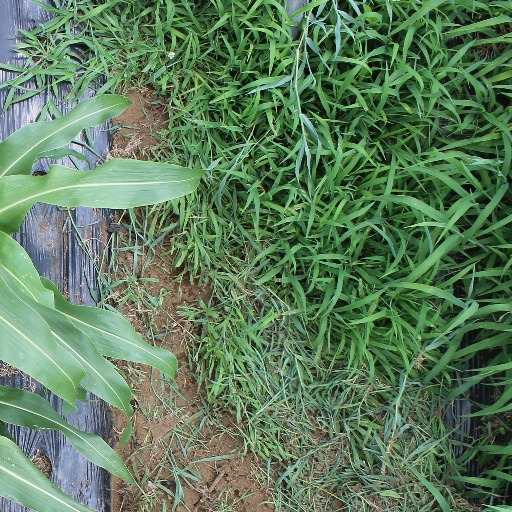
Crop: sorghum